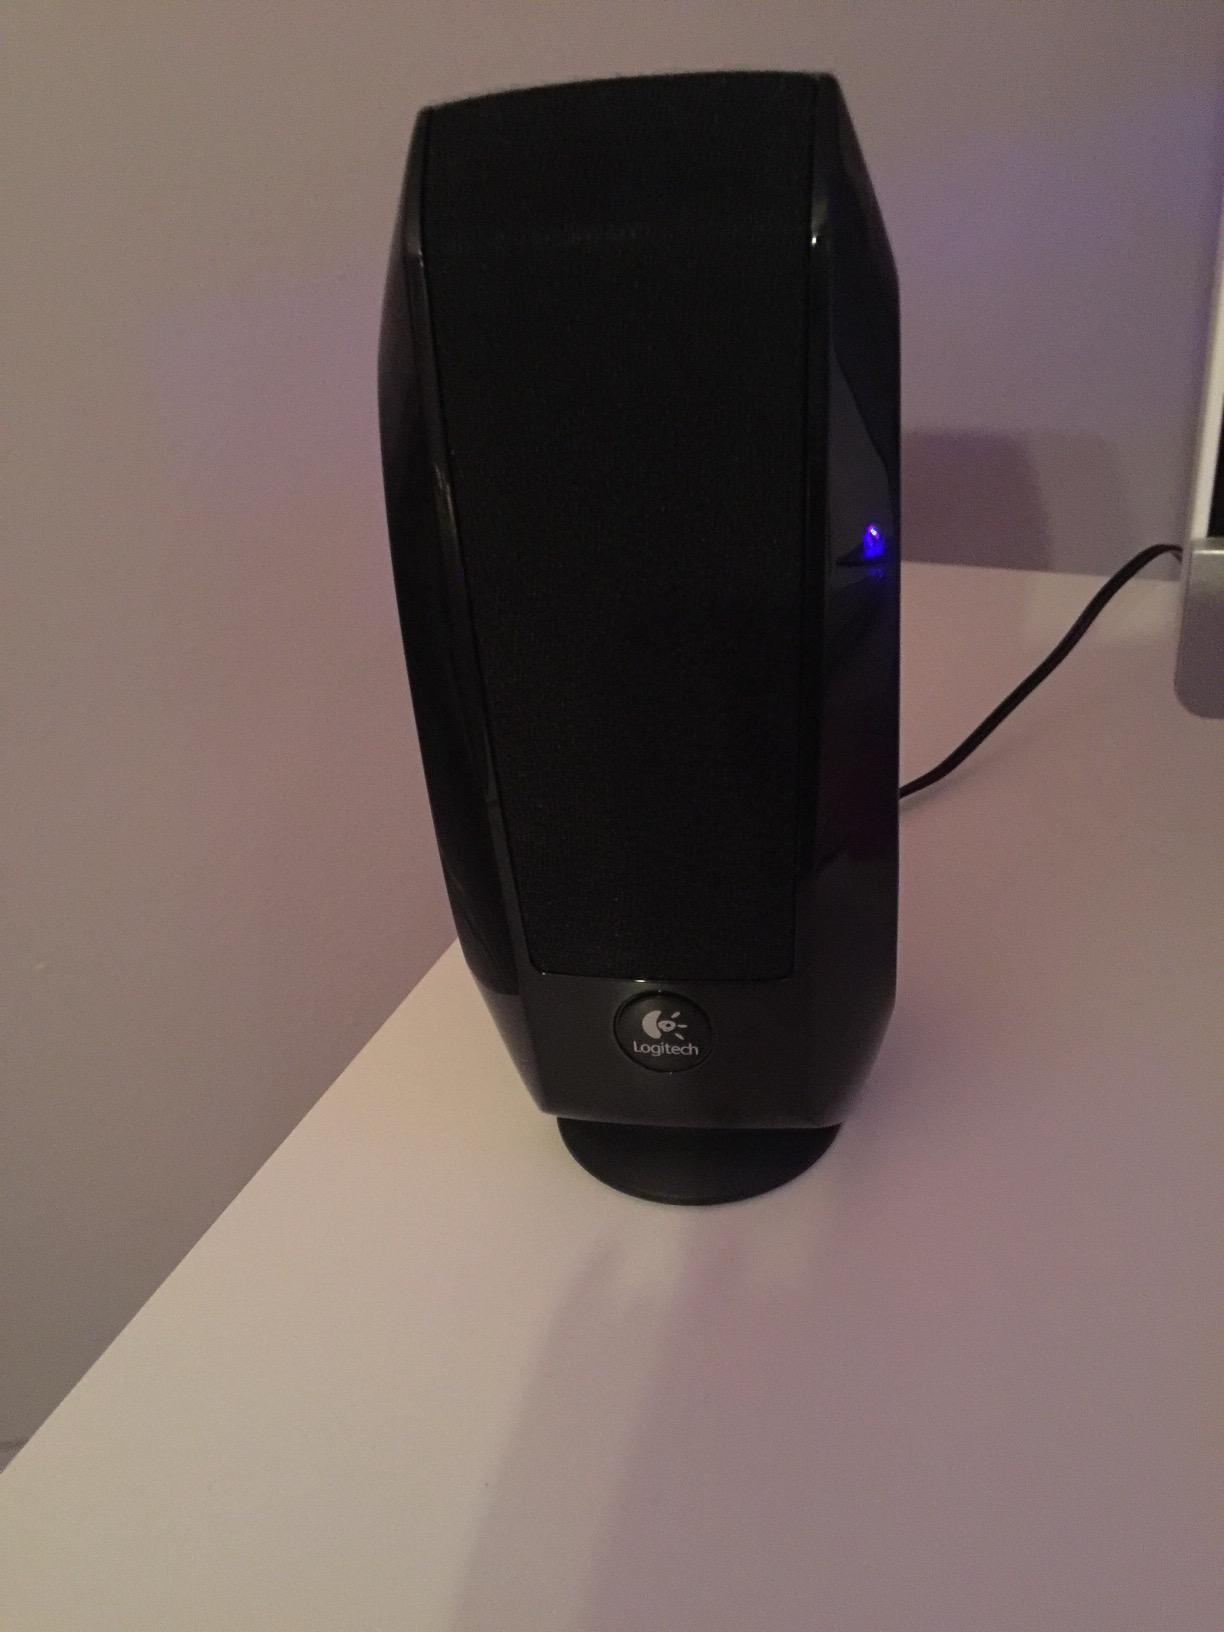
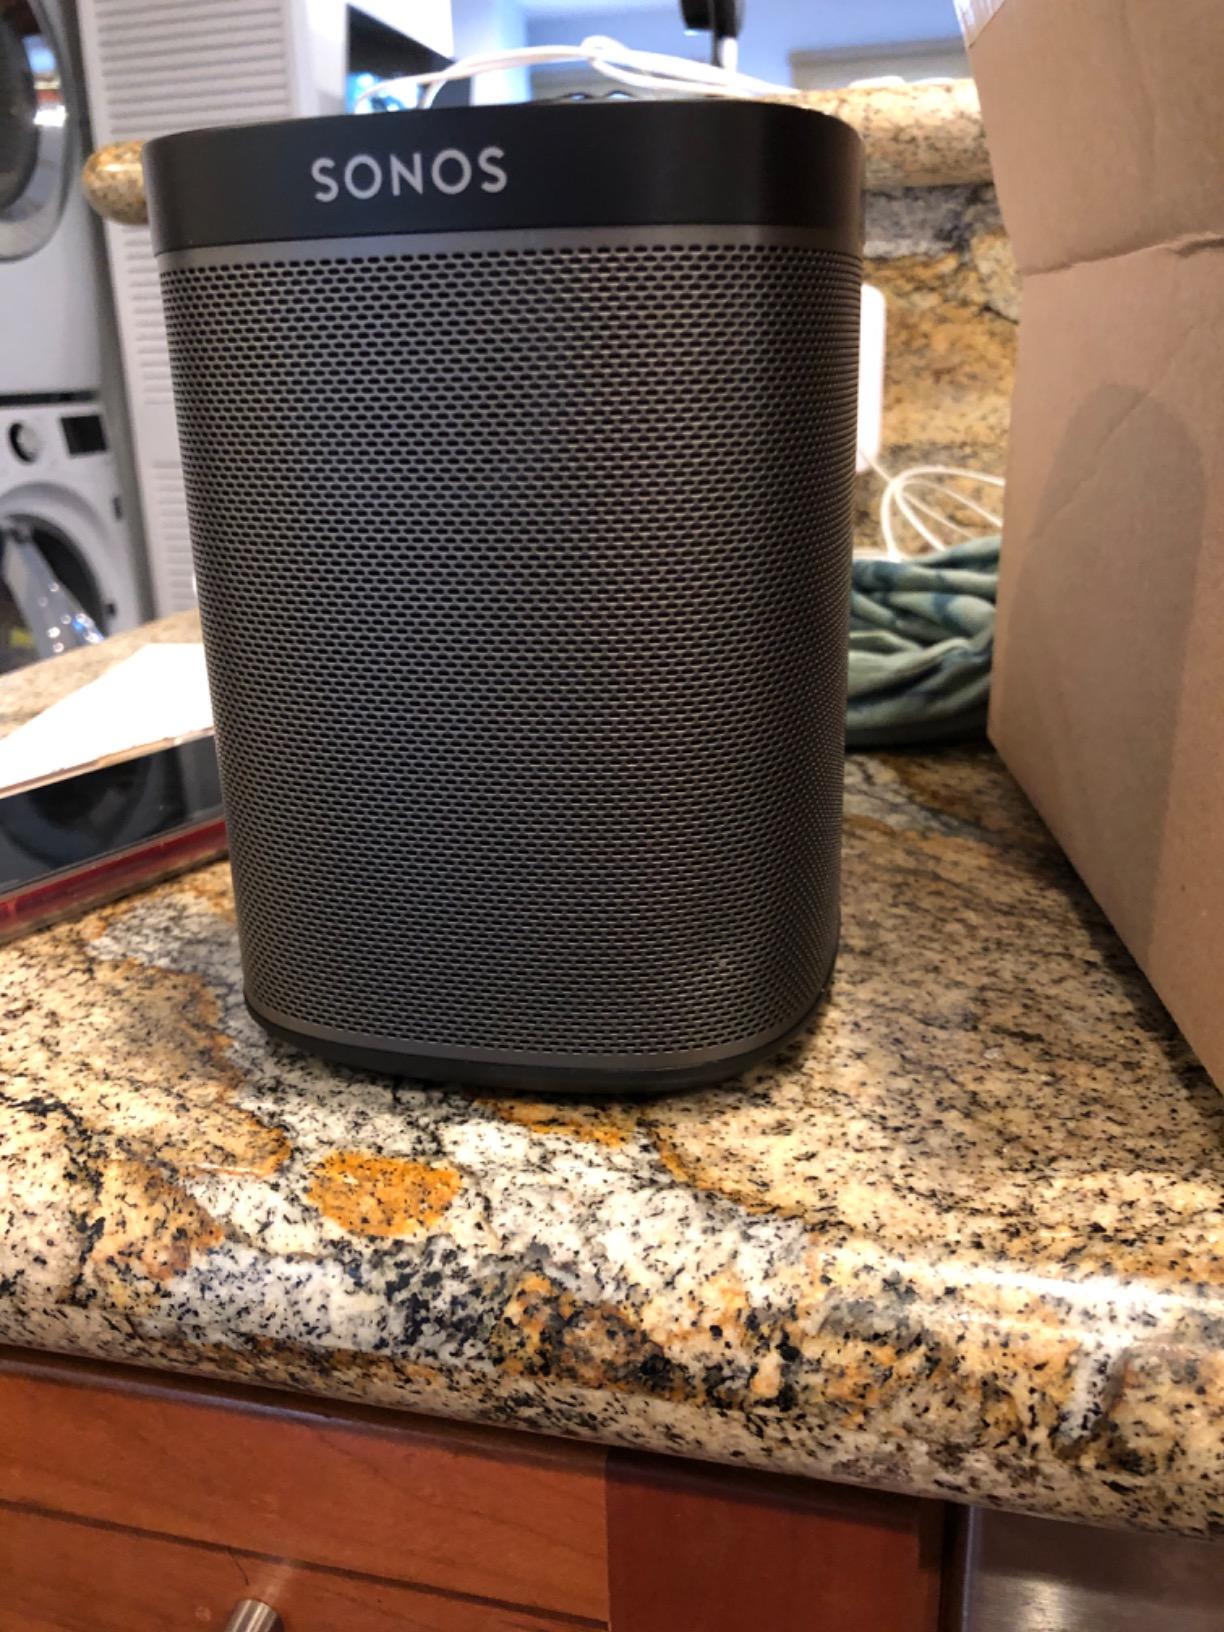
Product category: speaker
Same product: no